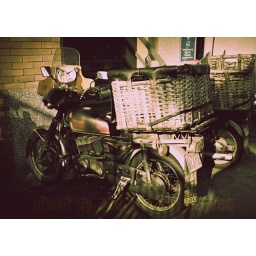
The motorcycle, workhorse of the Taipei street sits here with a basket in an alley way.